Barlings Abbey

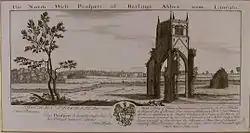
Barlings Abbey, engraving by Samuel Buck

Barlings Abbey was one of nine Premonstratensian monasteries in the county of Lincolnshire, England. It was founded in 1154, as a daughter house of the Abbey of St. Mary and St. Martial in Newsham.